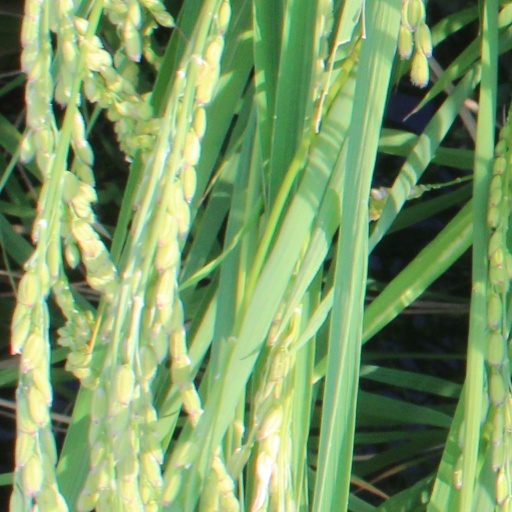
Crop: rice